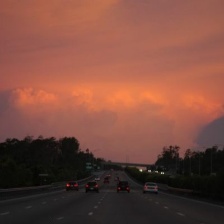
Cloud type: Cumulonimbus